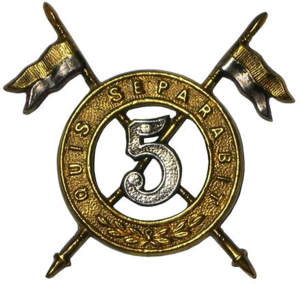
Le 5th Royal Irish Lancers est un régiment de cavalerie de l'Armée de terre britannique créé à l'origine en 1689 sous le nom de James Wynne's Regiment of Dragoons.